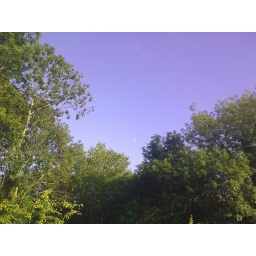
#MySky in Abingdon, you can just see the moon in the clear blue sky